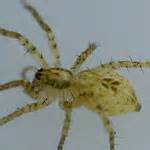
Label: ragno